Tern

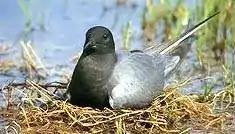
The black tern breeds on inland marshes.

Terns have a worldwide distribution, breeding on all continents including Antarctica. The northernmost and southernmost breeders are the Arctic tern and Antarctic tern respectively. Many terns breeding in temperate zones are long-distance migrants, and the Arctic tern sees more annual daylight than any other animal as it migrates from its northern breeding grounds to Antarctic waters, a return journey of more than . A common tern that hatched in Sweden and was found dead five months later on Stewart Island, New Zealand, must have flown at least . Actual flight distances are, of course, much greater than the shortest possible route. Arctic terns from Greenland were shown by radio geolocation to average on their annual migrations, while another from the Farne Islands in Northumberland tagged 'G82' covered a staggering 96,000 km in just 10 months from the end of one breeding season to the start of the next, travelling not just the length of the Atlantic Ocean and the width of the Indian Ocean, but also half way across the South Pacific to the boundary between the Ross and Amundsen Seas before returning back west.